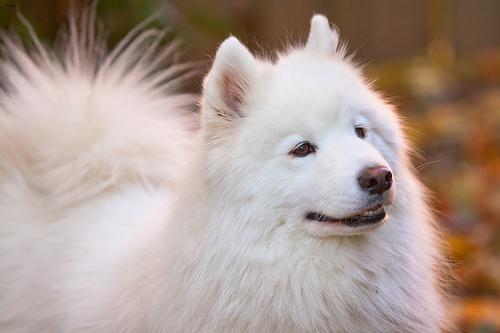
Breed: samoyed